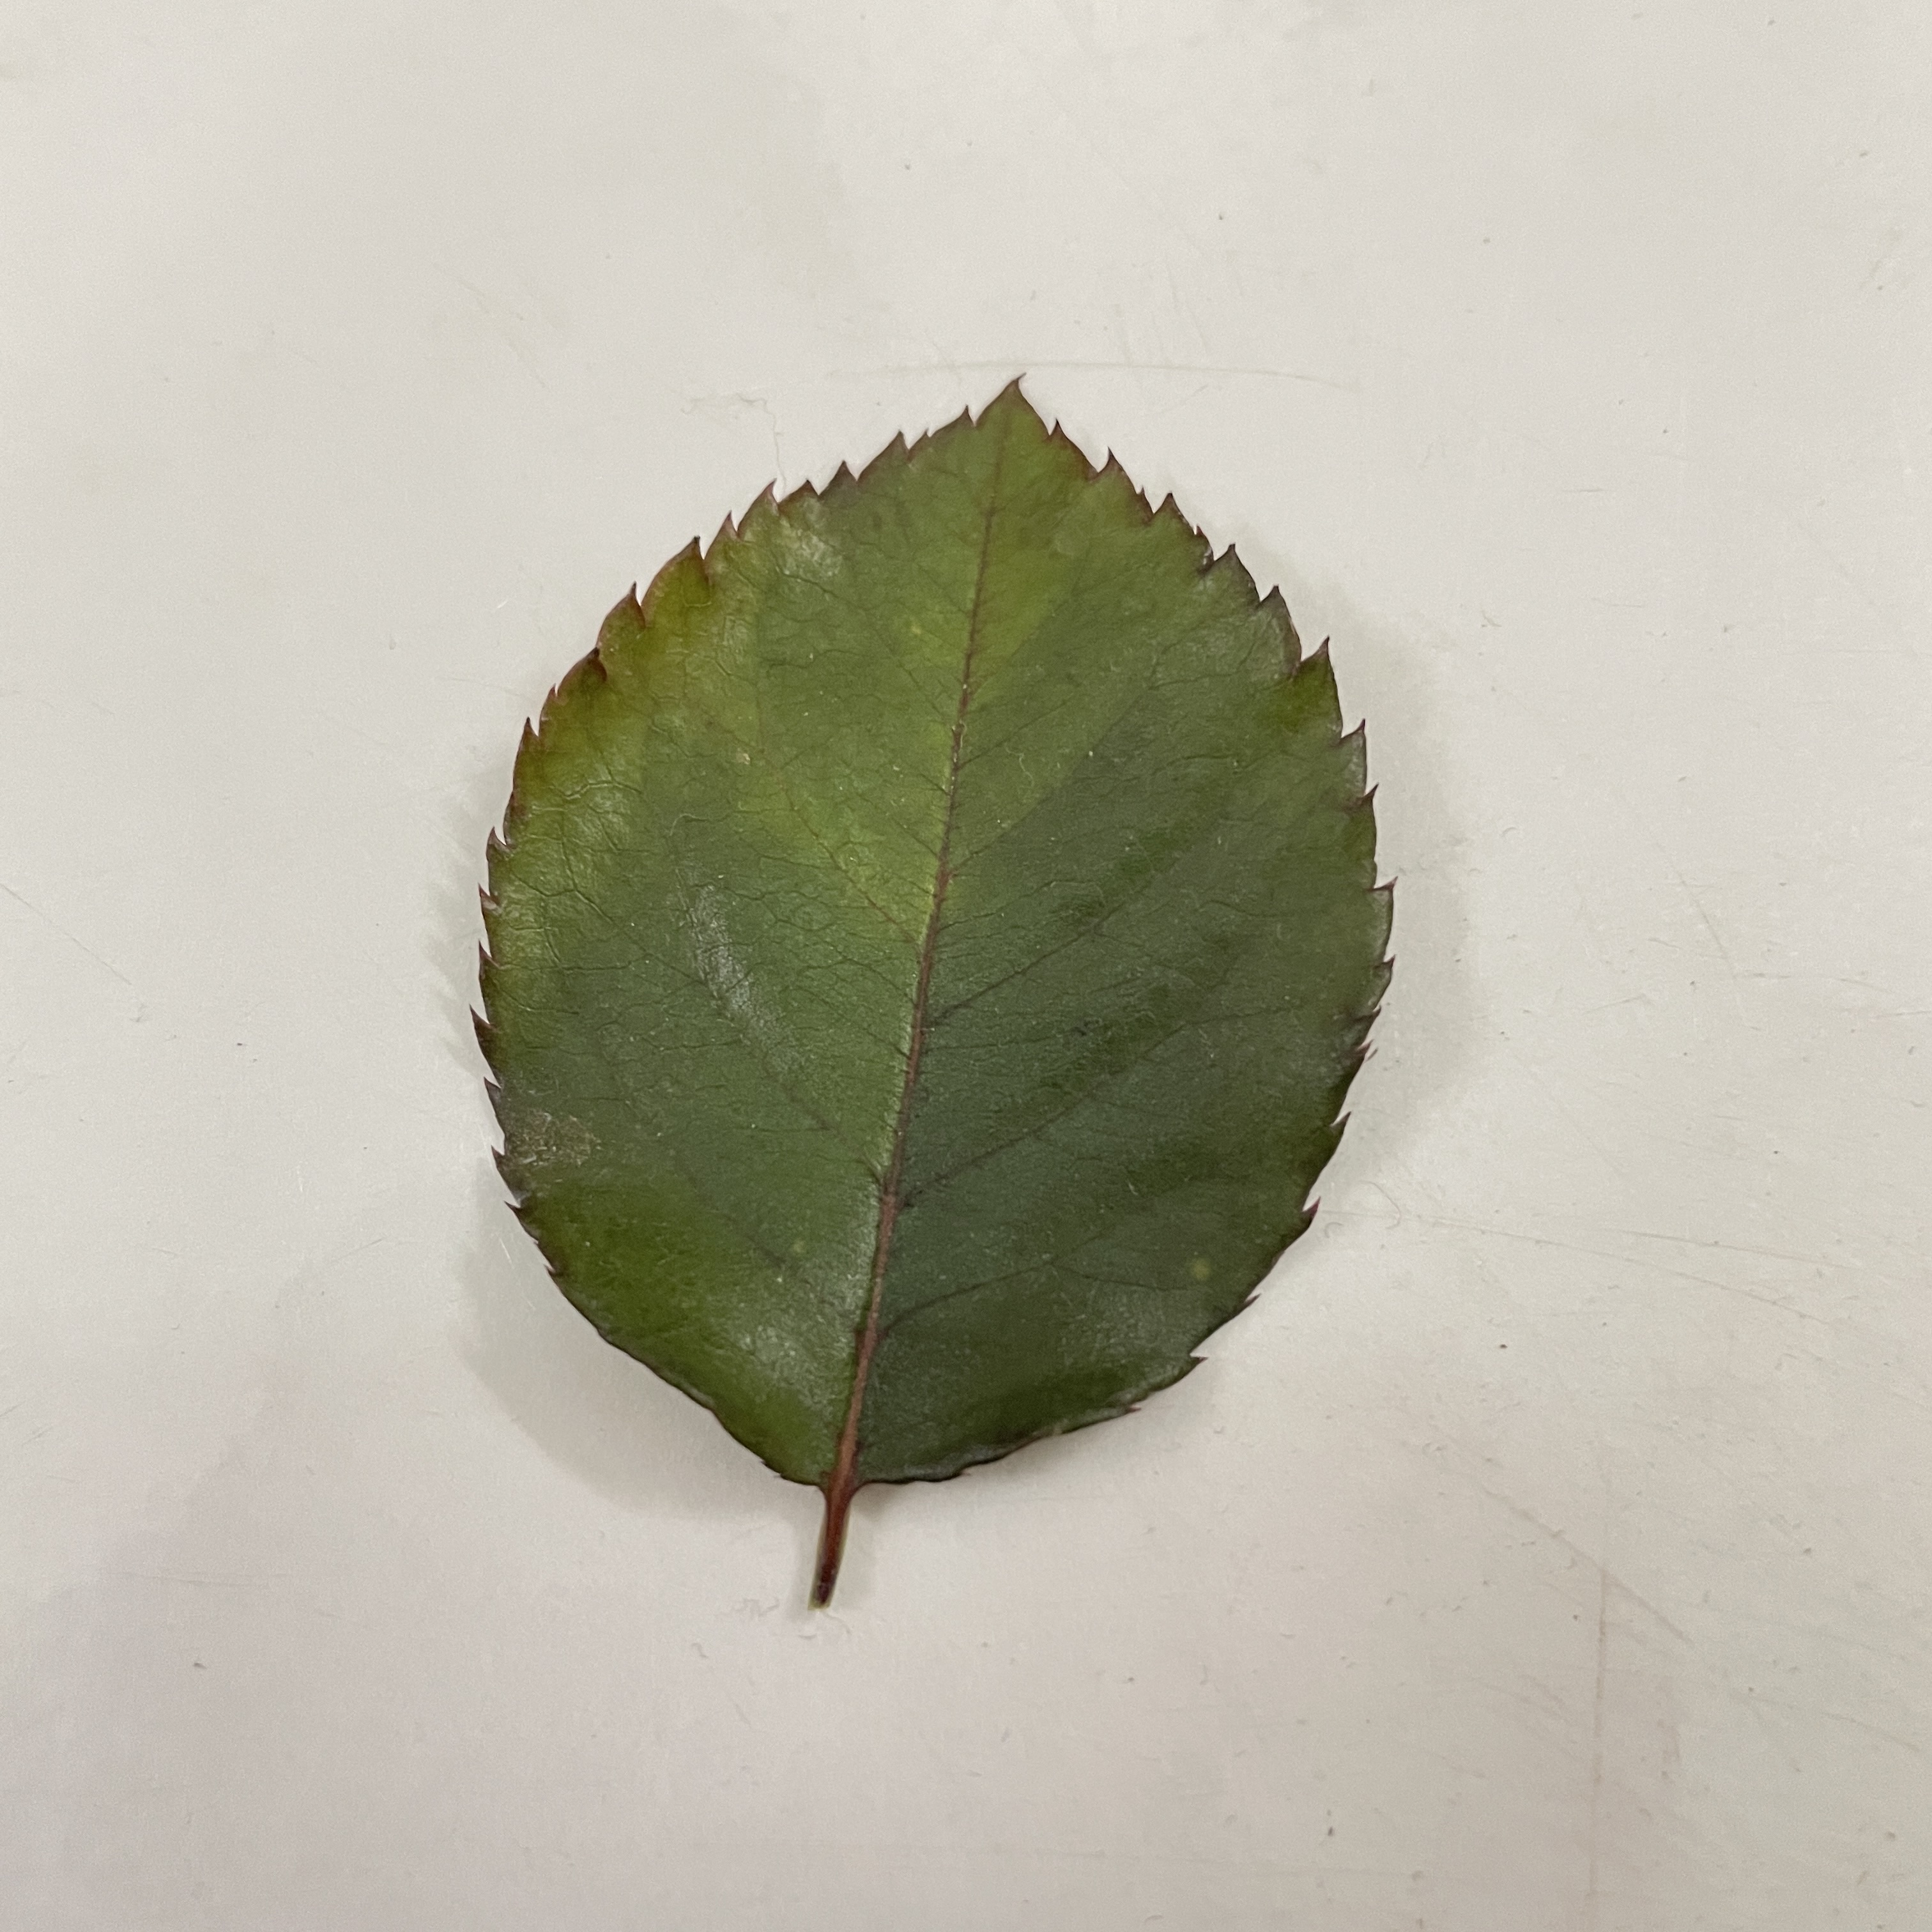
Label: Healthy Leaf